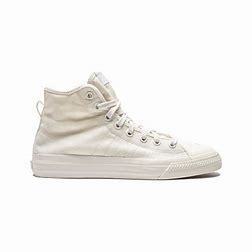
Brand: adidas
Model: 100